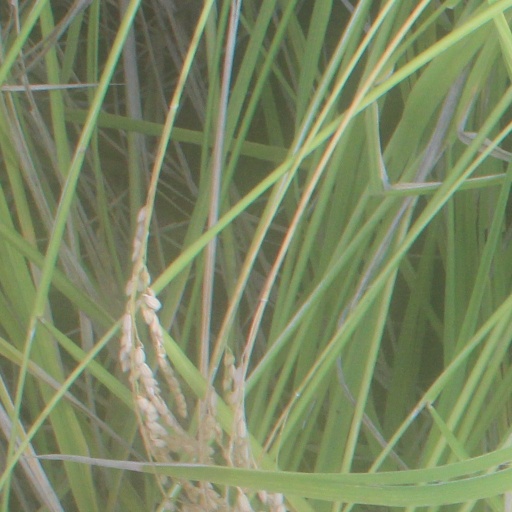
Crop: rice